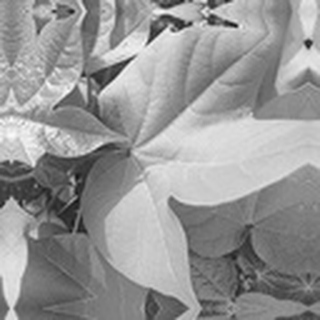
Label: healthy_cotton